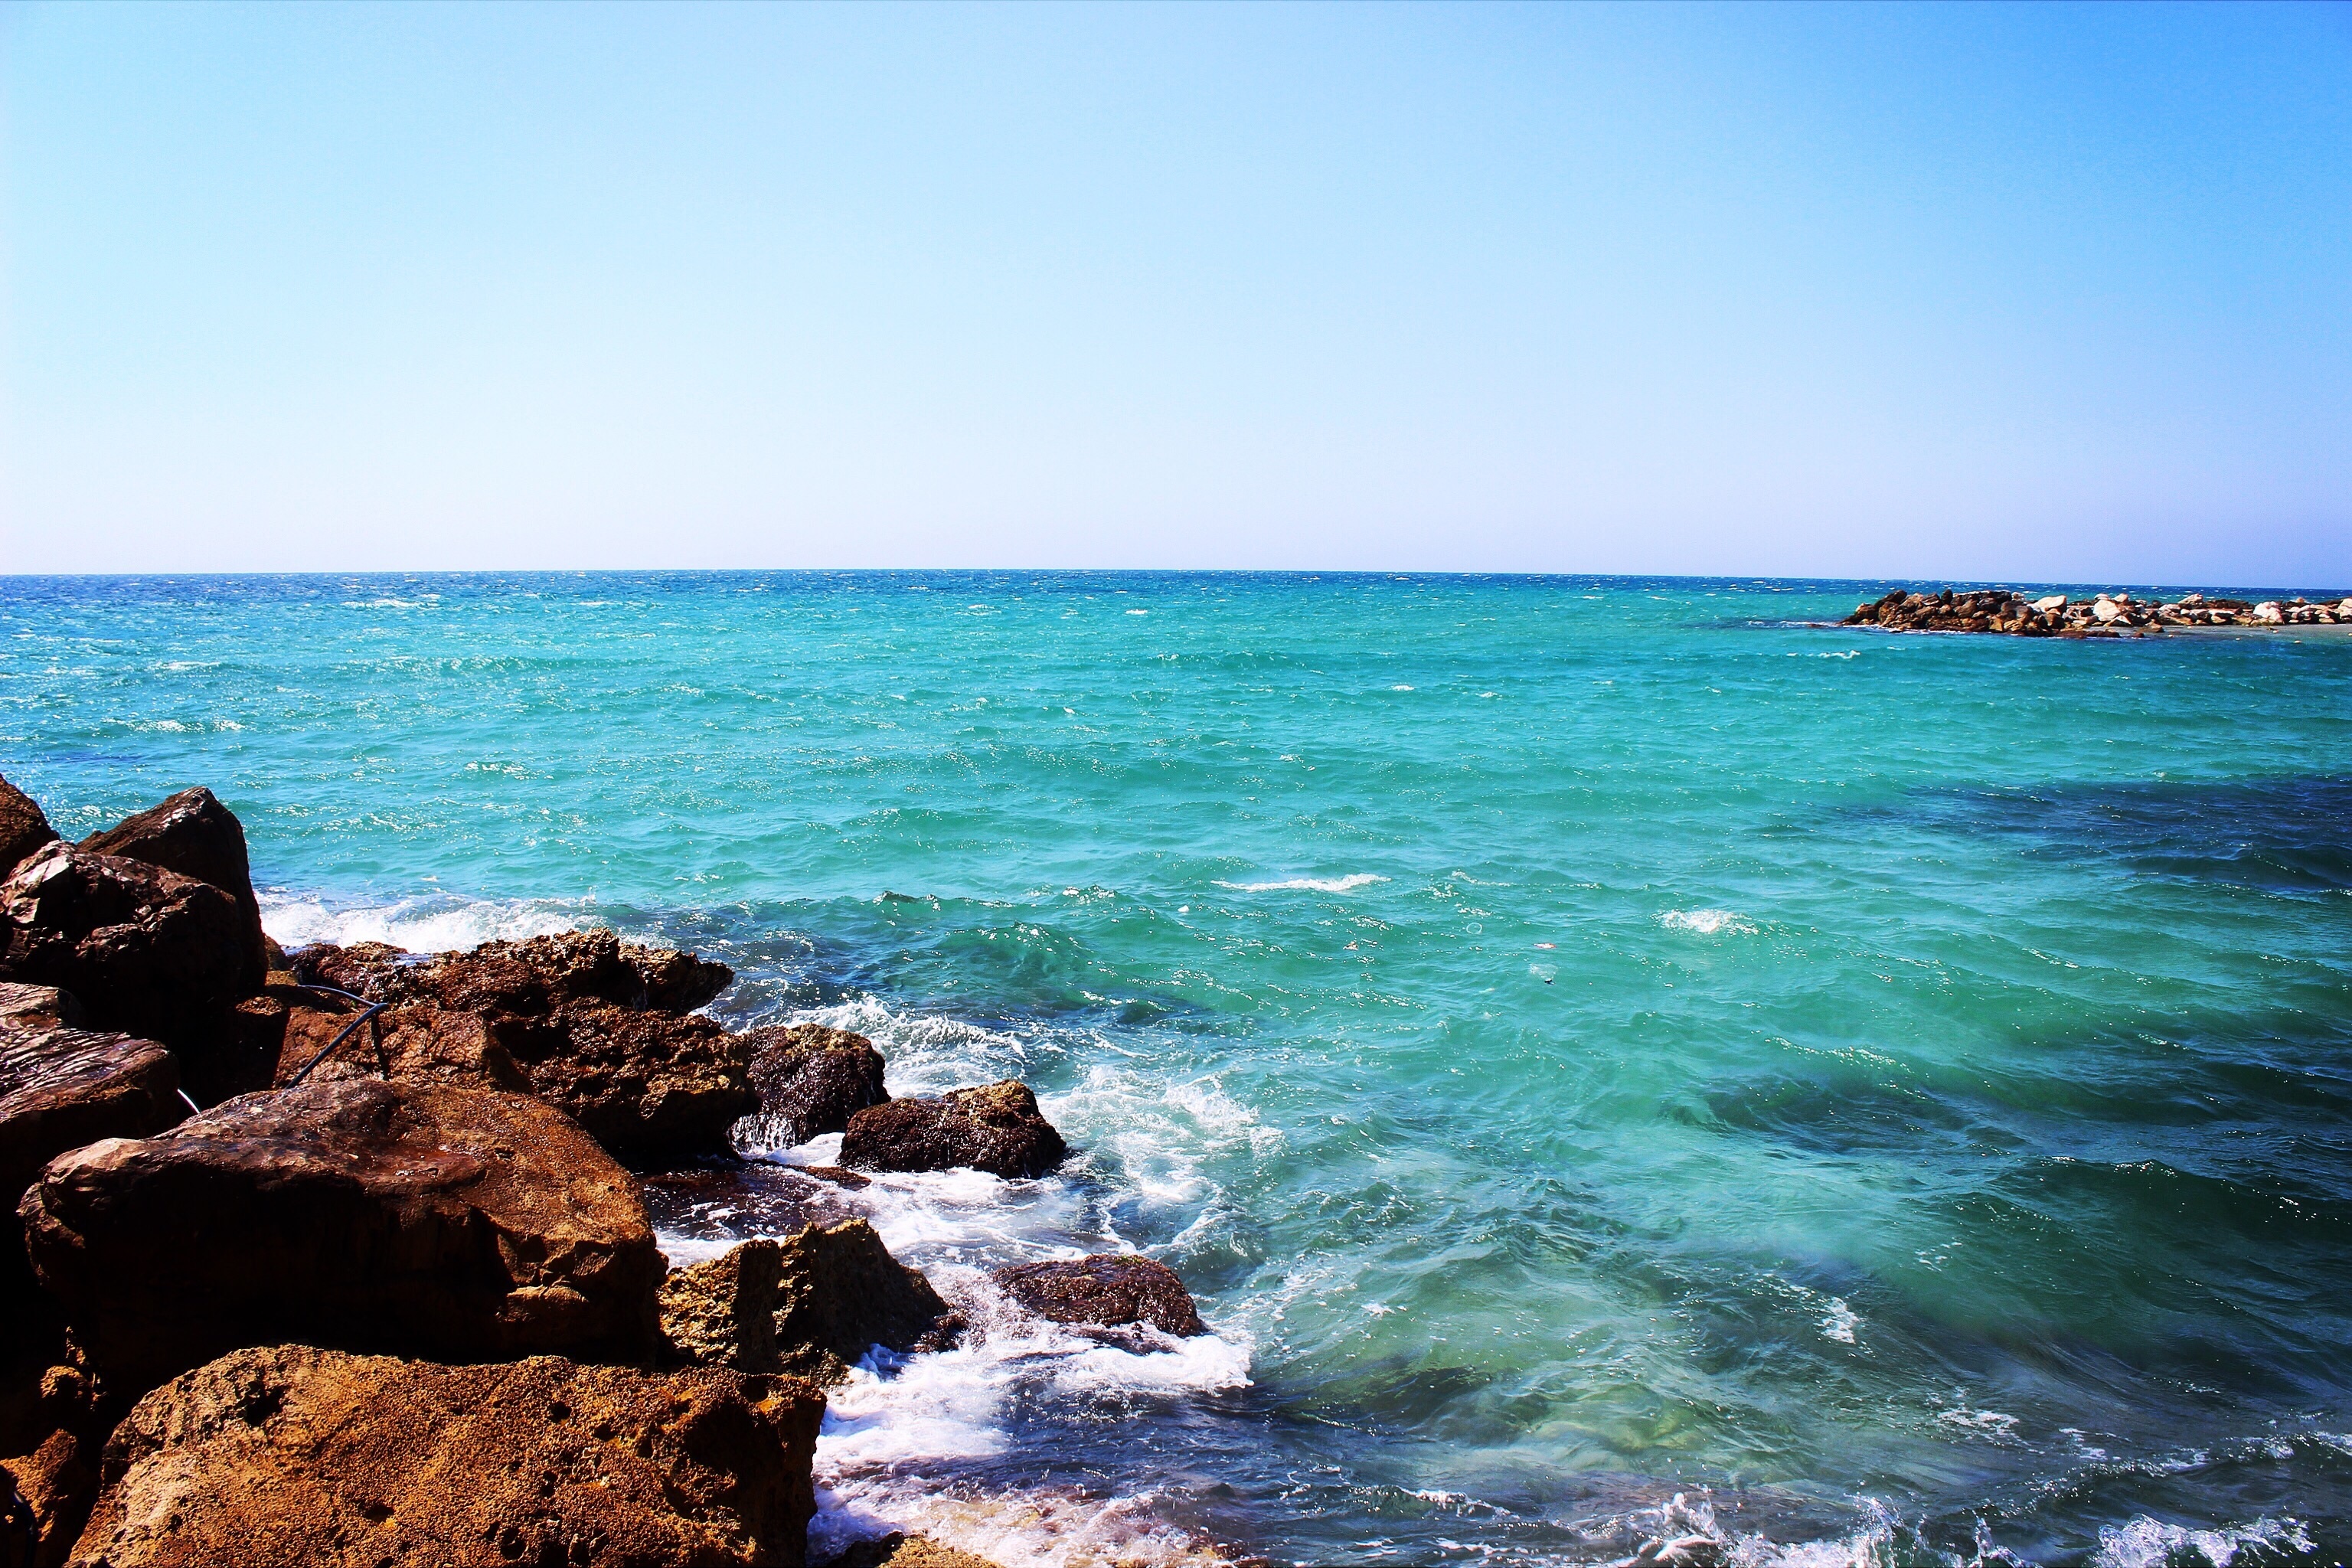
beach, sea, coast, rock, ocean, horizon, shore, wave, vacation, cove, bay, terrain, material, body of water, tropics, cape, islet, wind wave